Commerzbank AG v Keen

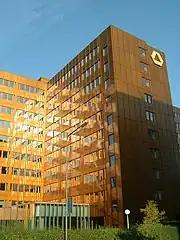

Commerzbank AG v Keen [2006] EWCA Civ 1536 is a UK labour law case, concerning the construction of terms in a contract of employment.